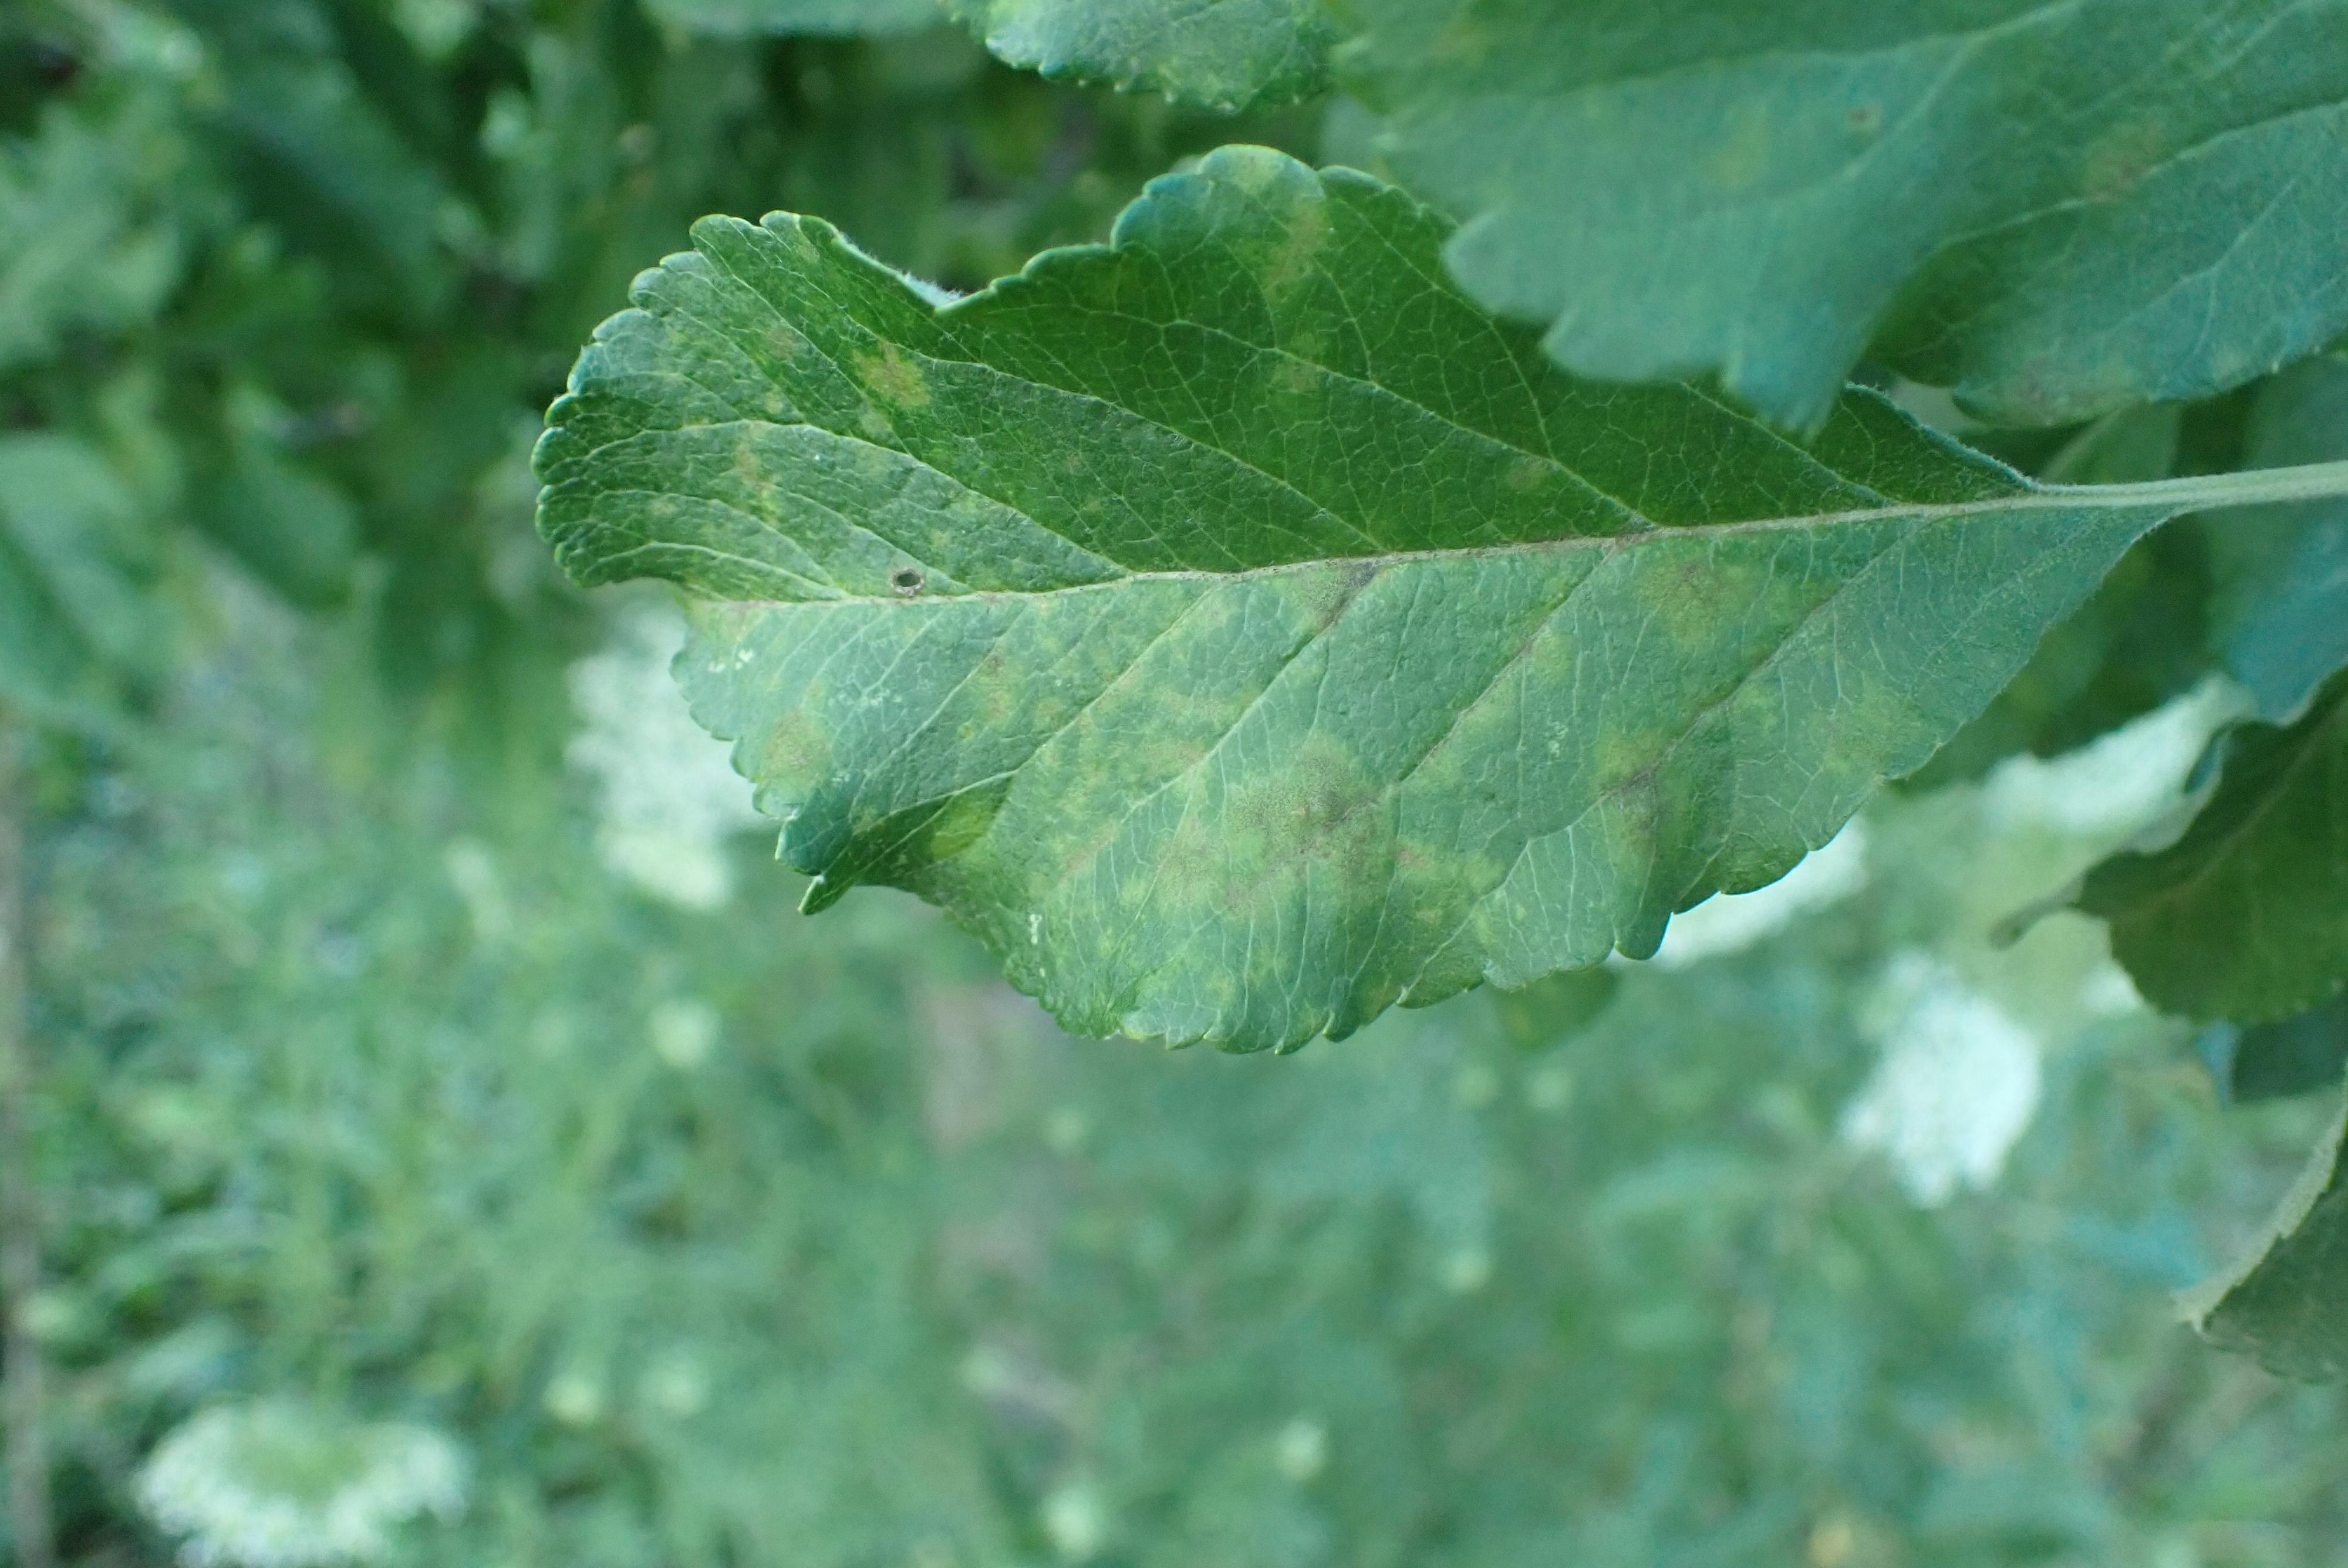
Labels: scab